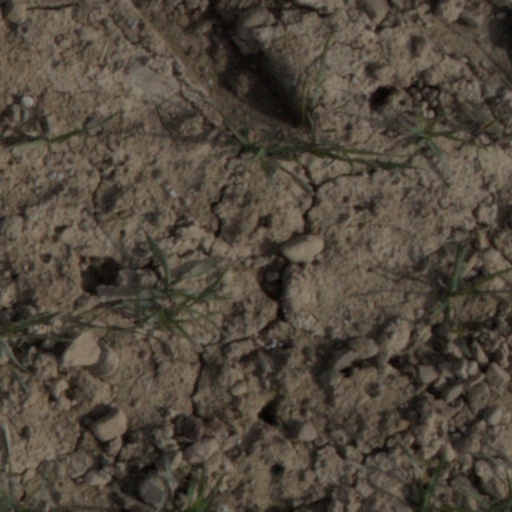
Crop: wheat